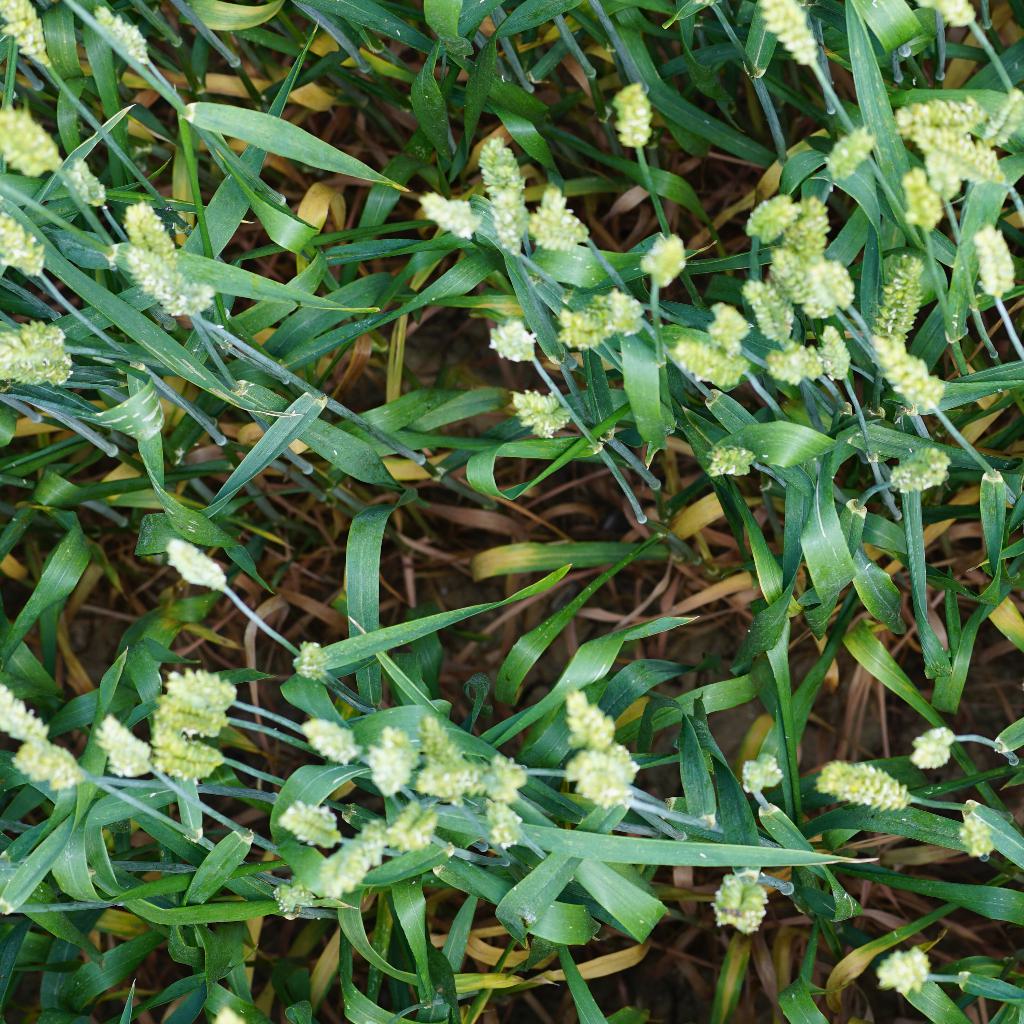
Country: France
Location: Gréoux
Wheat development stage: Filling